Hugh V of Bas

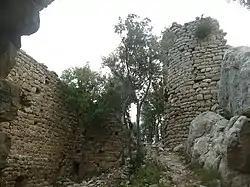
The castle of Beuda ("El Castellot") belonged to Hugh until 1299, when he sold it.

Hugh V (died 1335), a Catalan nobleman and military leader, was the twentieth viscount of Bas. He lived for a time in the Kingdom of Sicily, where he was appointed count of Squillace in Calabria. He is sometimes known by the diminutive Huguet (Italian: "Ughetto", Spanish: "Hugueto").